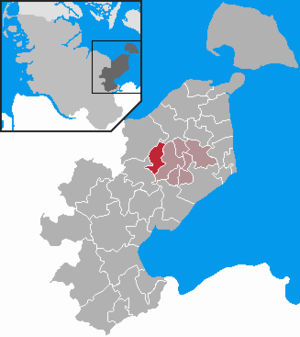
Harmsdorf est une commune de l'est du Schleswig-Holstein en Allemagne septentrionale. Elle avait une population de 724 habitants au 31 décembre 2008. Elle est surtout connue pour son château de Güldenstein, appartenant aux descendants de la Maison d'Oldenbourg.